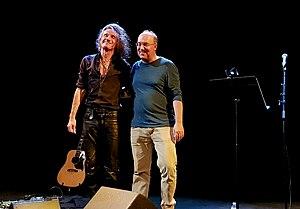
Concert-lecture ""Entrer dans la couleur"" - Yan Péchin (à gauche) - Alain Damasio (à droite) 10 octobre 2019 - Médiathèque de Viroflay
Les Furtifs est un roman de science-fiction d'Alain Damasio, publié aux éditions La Volte en 2019.
Alain Damasio, né le 1ᵉʳ août 1969 à Lyon, est un écrivain de science-fiction et typoète français. Son domaine de prédilection est l'anticipation politique. Il marie ce genre à des éléments de science-fiction ou de fantasy et décrit des dystopies politiques.